Alfred Woodley Croft

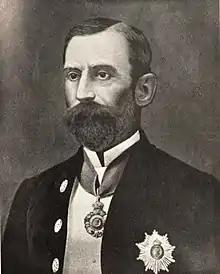

Sir Alfred Woodley Croft (7 February 1841 – 29 October 1925) was a British educationist and administrator who spent most of his career in India. From 1877 until his retirement in 1897 he was Director of Public Instruction in Bengal, and was appointed a Companion of the Order of the Indian Empire (CIE) in November 1884.